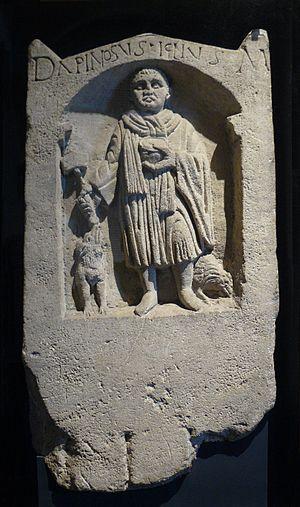
Stéle funéraire d'Apinosus Iclius - D-APINOSVS-ICLIVS-M - D(iis)-Apinsus-Iclius-M(anibus) - Aux Dieux Manes, Apinosus Iclius (qui repose ici) - calcaire Ier siècle ap. J.C. - Entrains, Nièvre, France - référence épigraphique CIL XIII 2911 - M.A.N. St-Germain-en-Laye
Le musée des antiquités nationales, créé en 1867 et devenu musée d'Archéologie nationale et domaine national de Saint-Germain-en-Laye en 2009, est un musée consacré à l'archéologie de la France. Il présente une riche collection d'archéologie comparée des cinq continents. Il est installé dans le château de Saint-Germain-en-Laye, restauré par Eugène Millet, élève d'Eugène Viollet-le-Duc, pour accueillir les salles d'exposition du musée.